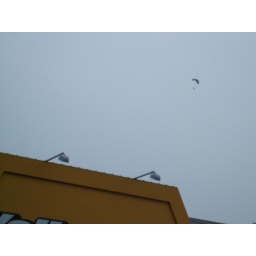
I walking back to the station and I saw this in the sky over the Yellow Hat auto store